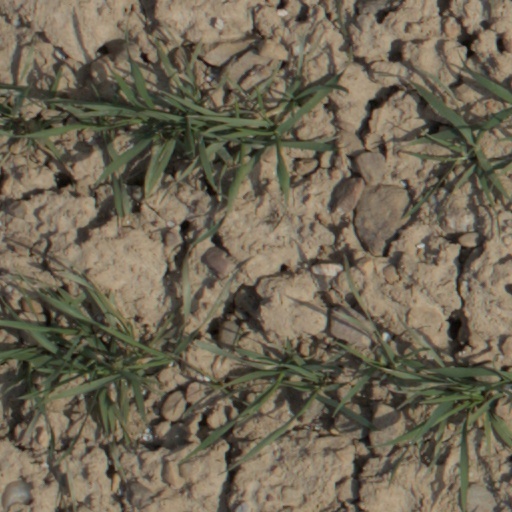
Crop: wheat